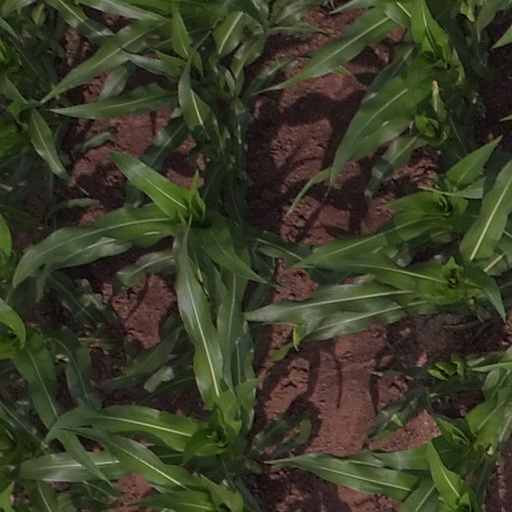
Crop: maize; corn